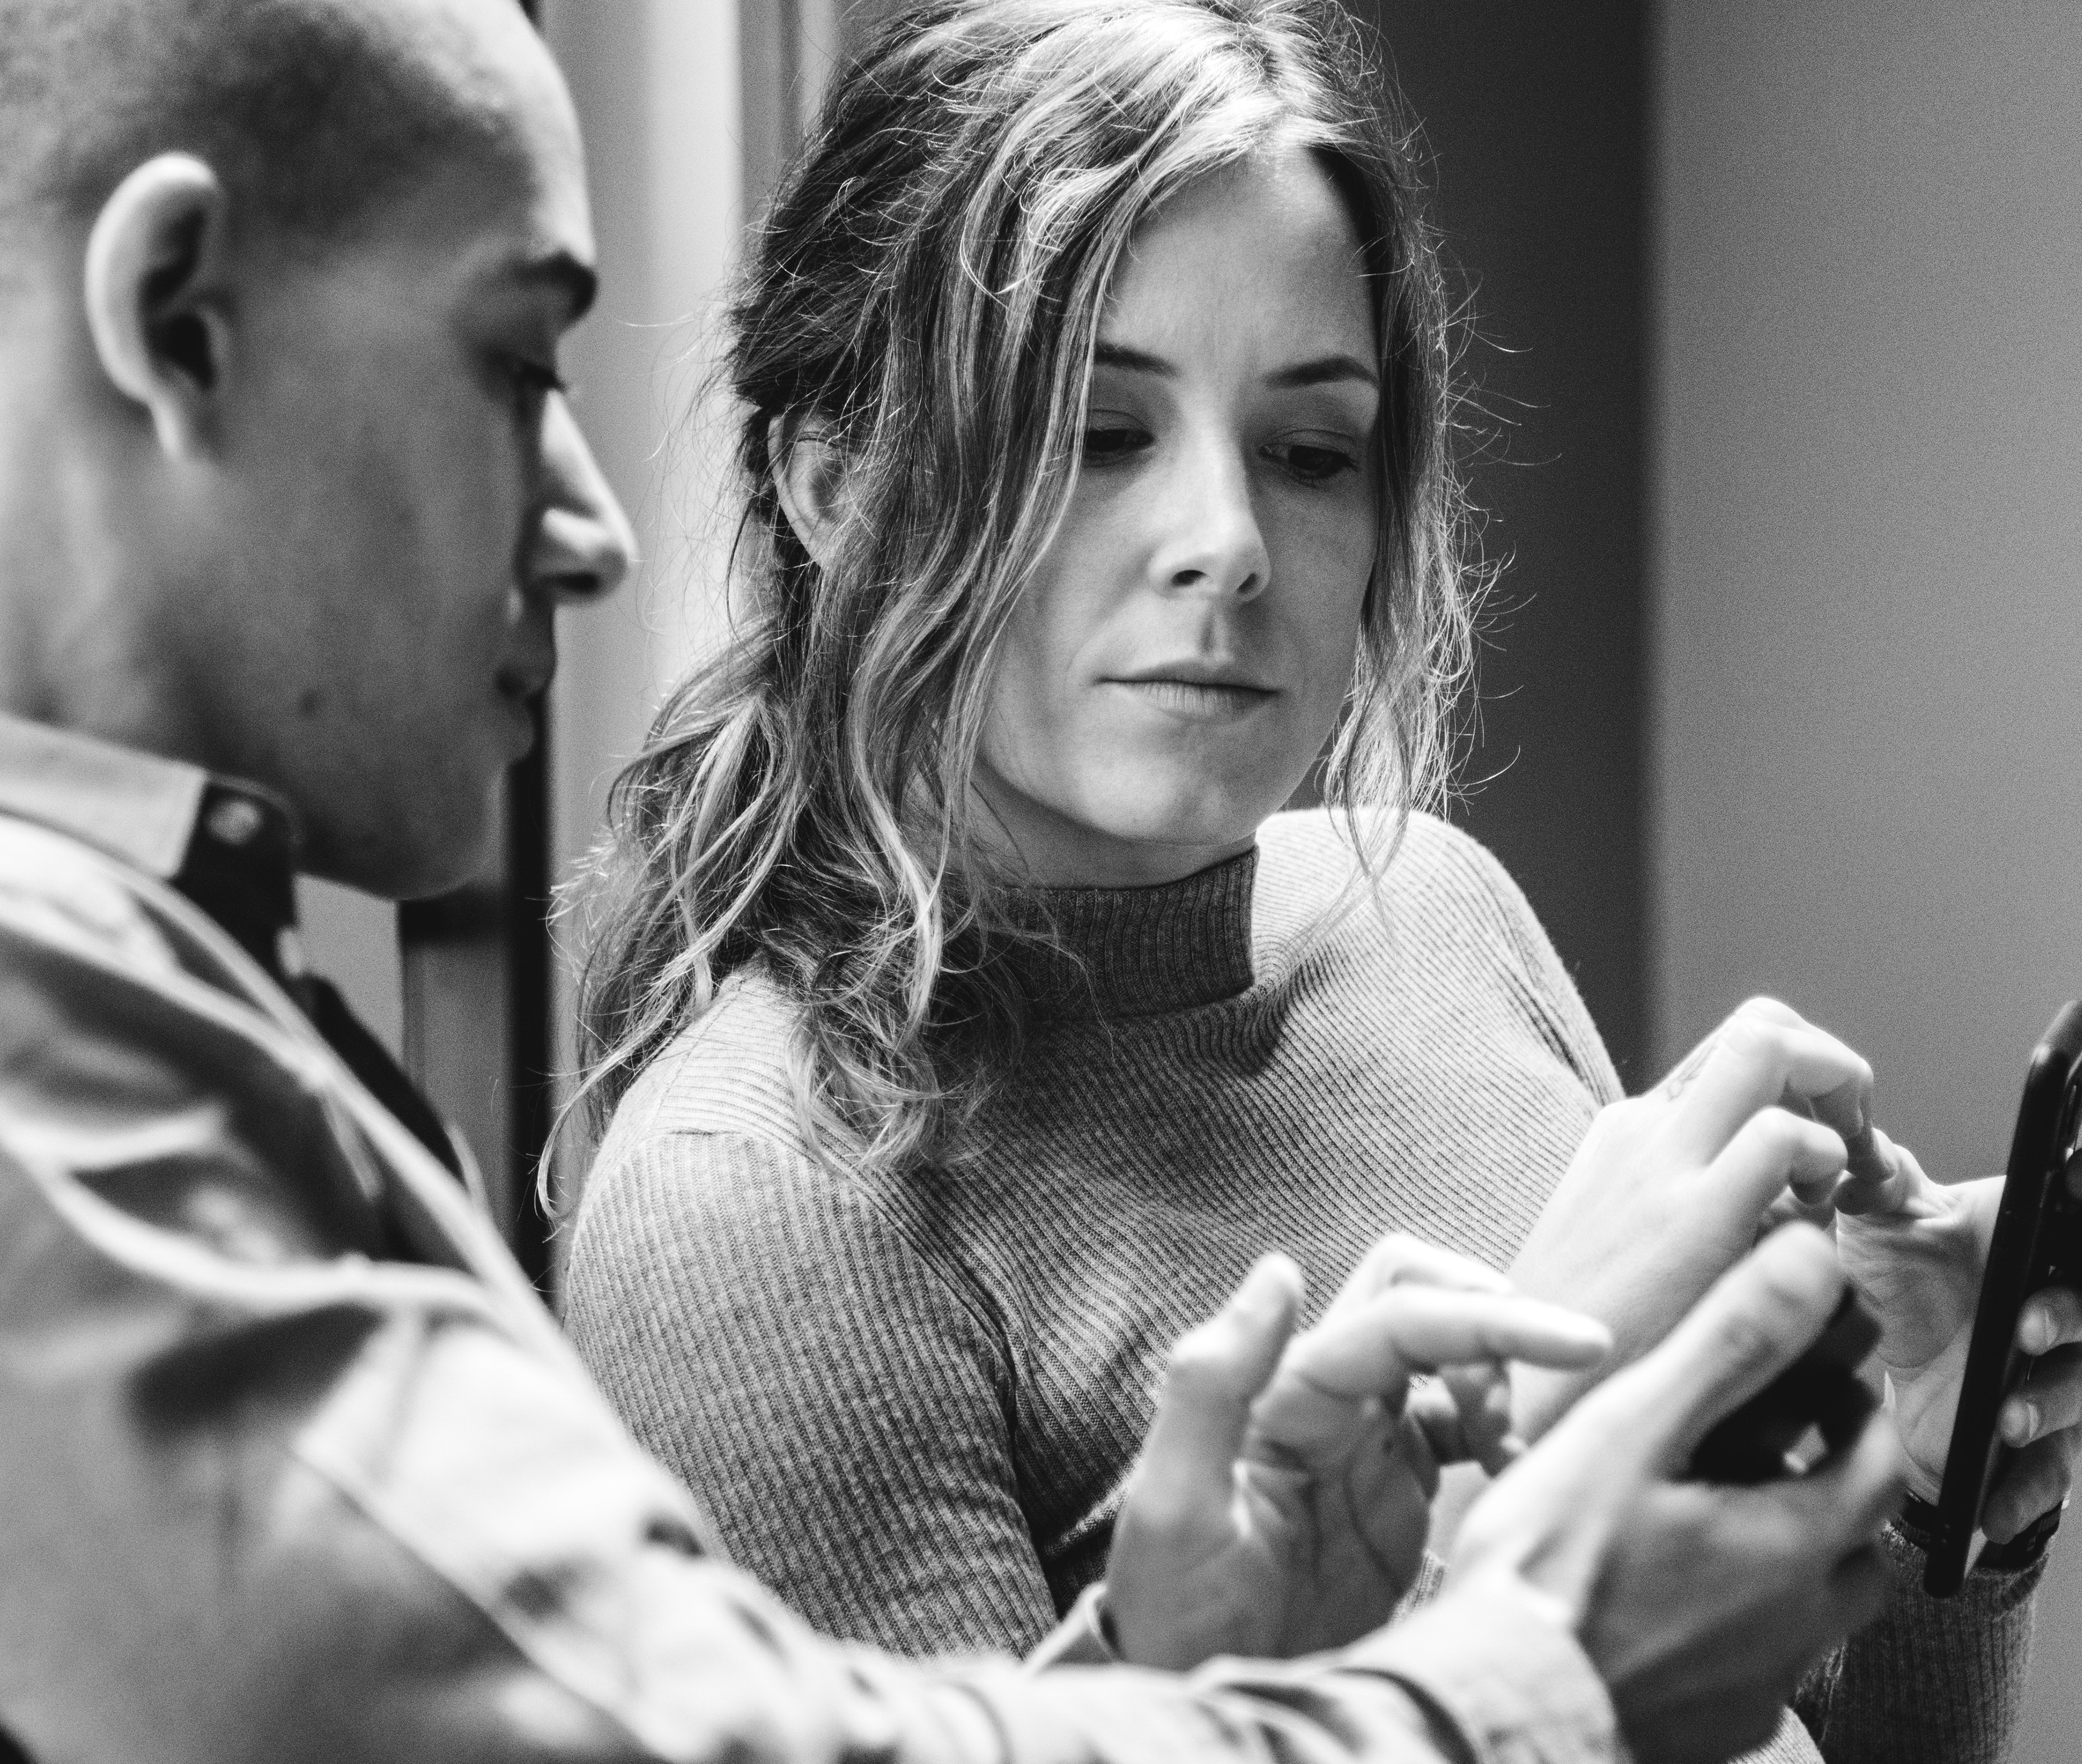
photography, black and white, technology, hand, electronic device